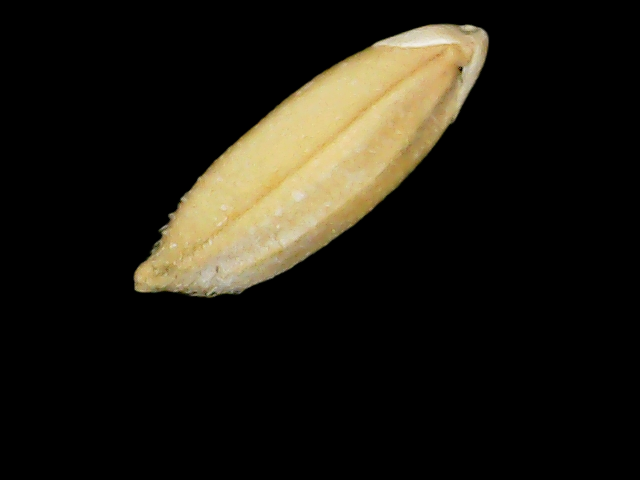
Rice variety: Binadhan10